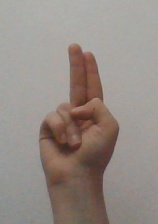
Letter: taa